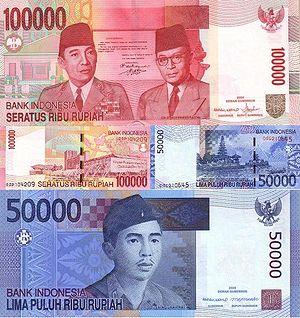
Deux (2) coupures de billets de banque plus (Rp100000 et Rp50000) Rupiah Indonésienne (IDR)
I Gusti Ngurah Rai est un Héros national d'Indonésie. Lieutenant-colonel commandant les forces armées indonésiennes à Bali contre les Néerlandais durant la Guerre d'indépendance indonésienne, il fut tué lors de la bataille de Margarana.